Commercial Resupply Services

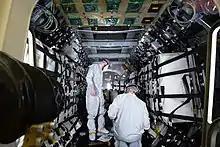
Cargo being loaded into Cygnus as part of CRS NG-15 in 2021

As a result Russia's invasion of Ukraine, Northrop Grumman was left with only two remaining Antares 230+ launch vehicles which were used for the CRS NG-18 and CRS NG-19 missions. Northrop Grumman acquired three flights from SpaceX with the Falcon 9 rocket while a replacement first stage and its engine are developed for its Antares 330 rocket.